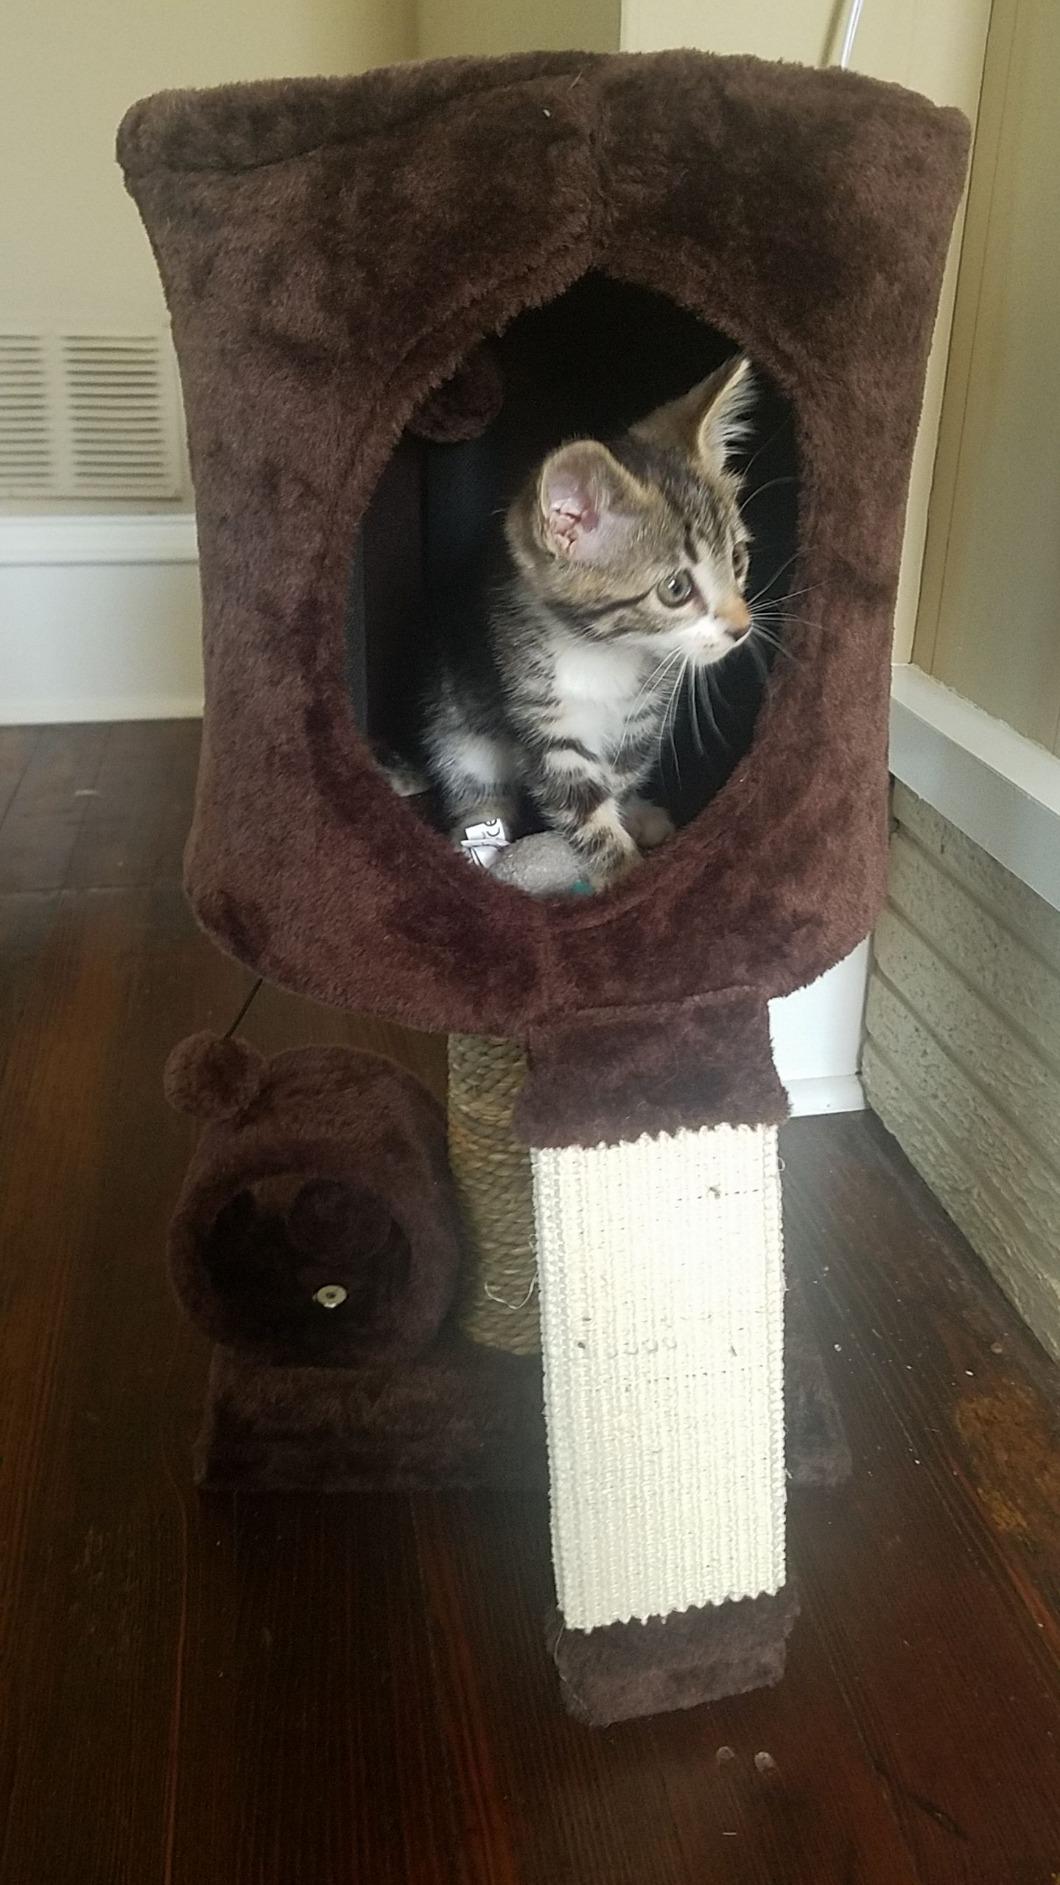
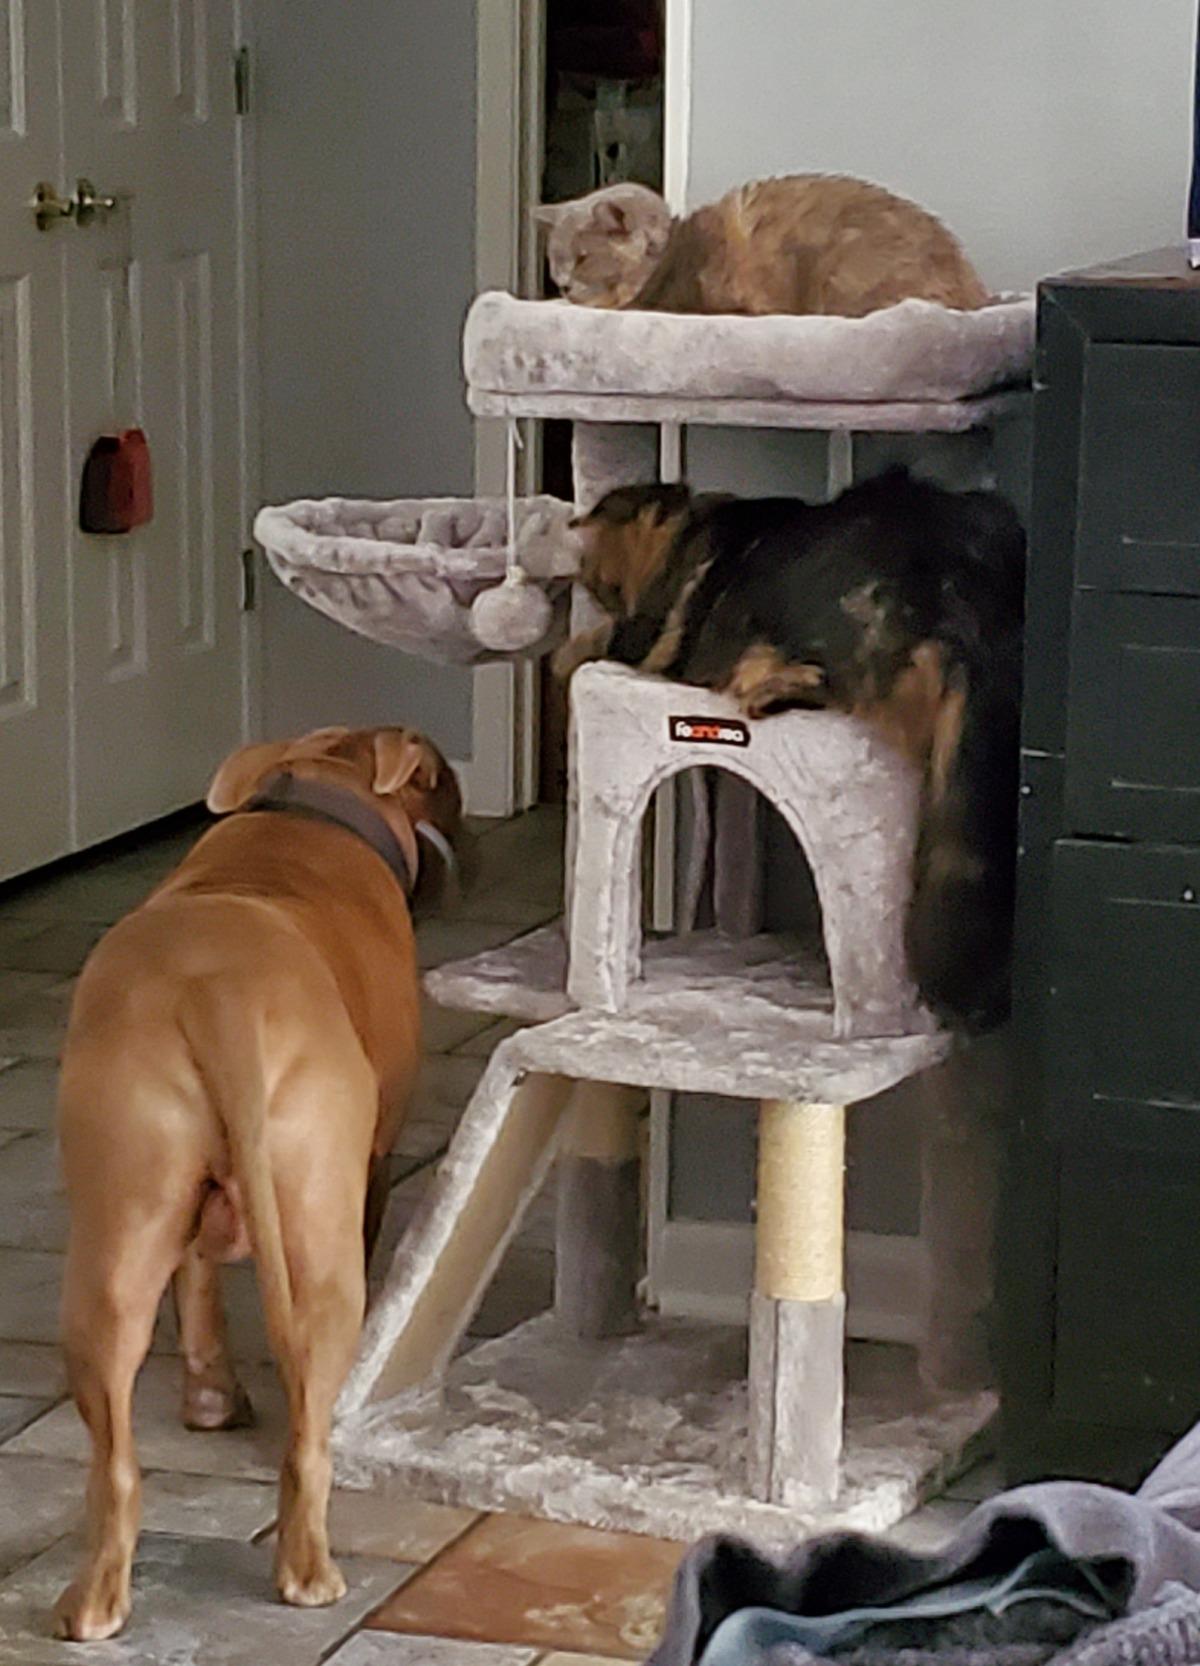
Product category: items_cat tree
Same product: no